Invasive species

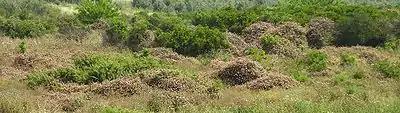
Lantana, abandoned citrus, Sdei Hemed

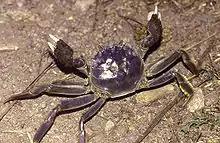
The Chinese mitten crab ("Eriocheir sinensis") may have been purposely introduced in Europe and North America because of its commercial value.

Invasive species appear to have specific traits or specific combinations of traits that allow them to outcompete native species. In some cases, these characteristics include rates of growth and reproduction. In other cases, invasive species interact with native species other more directly. One study found that 86% of invasive species could be identified from such traits alone. Another study found that invasive species often had only a few of the traits, and that noninvasive species had these also. Common invasive species traits include fast growth and rapid reproduction, such as vegetative reproduction in plants; association with humans; and prior successful invasions. Domestic cats ("Felis catus") are effective predators of wildlife. They have become feral and invasive in places such as the Florida Keys.